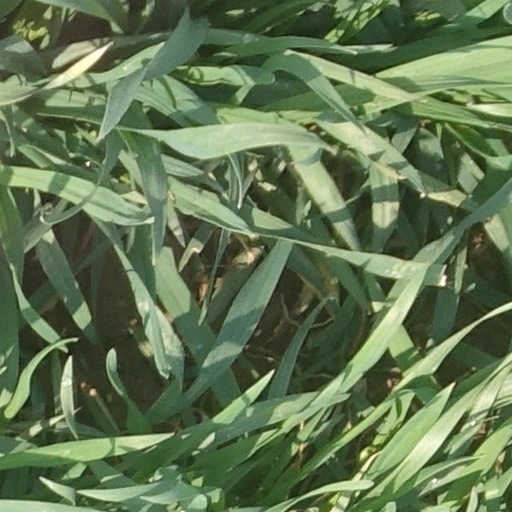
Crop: wheat